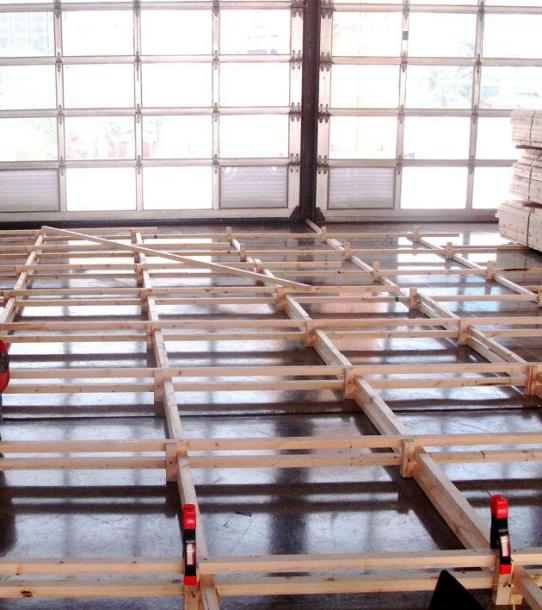
Texture: grid